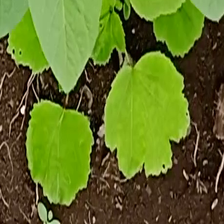
Weed species: Little_Mallow(Malva parviflora)